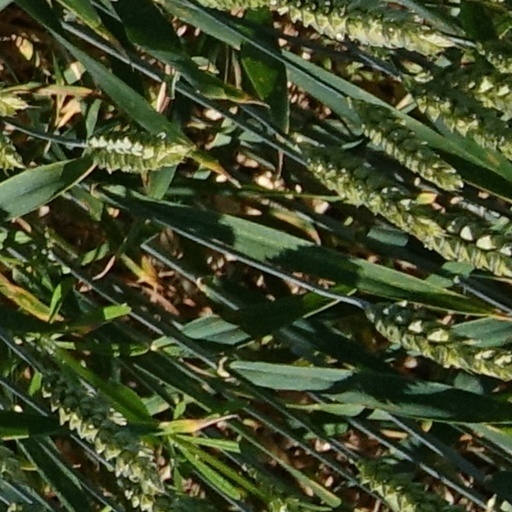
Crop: wheat